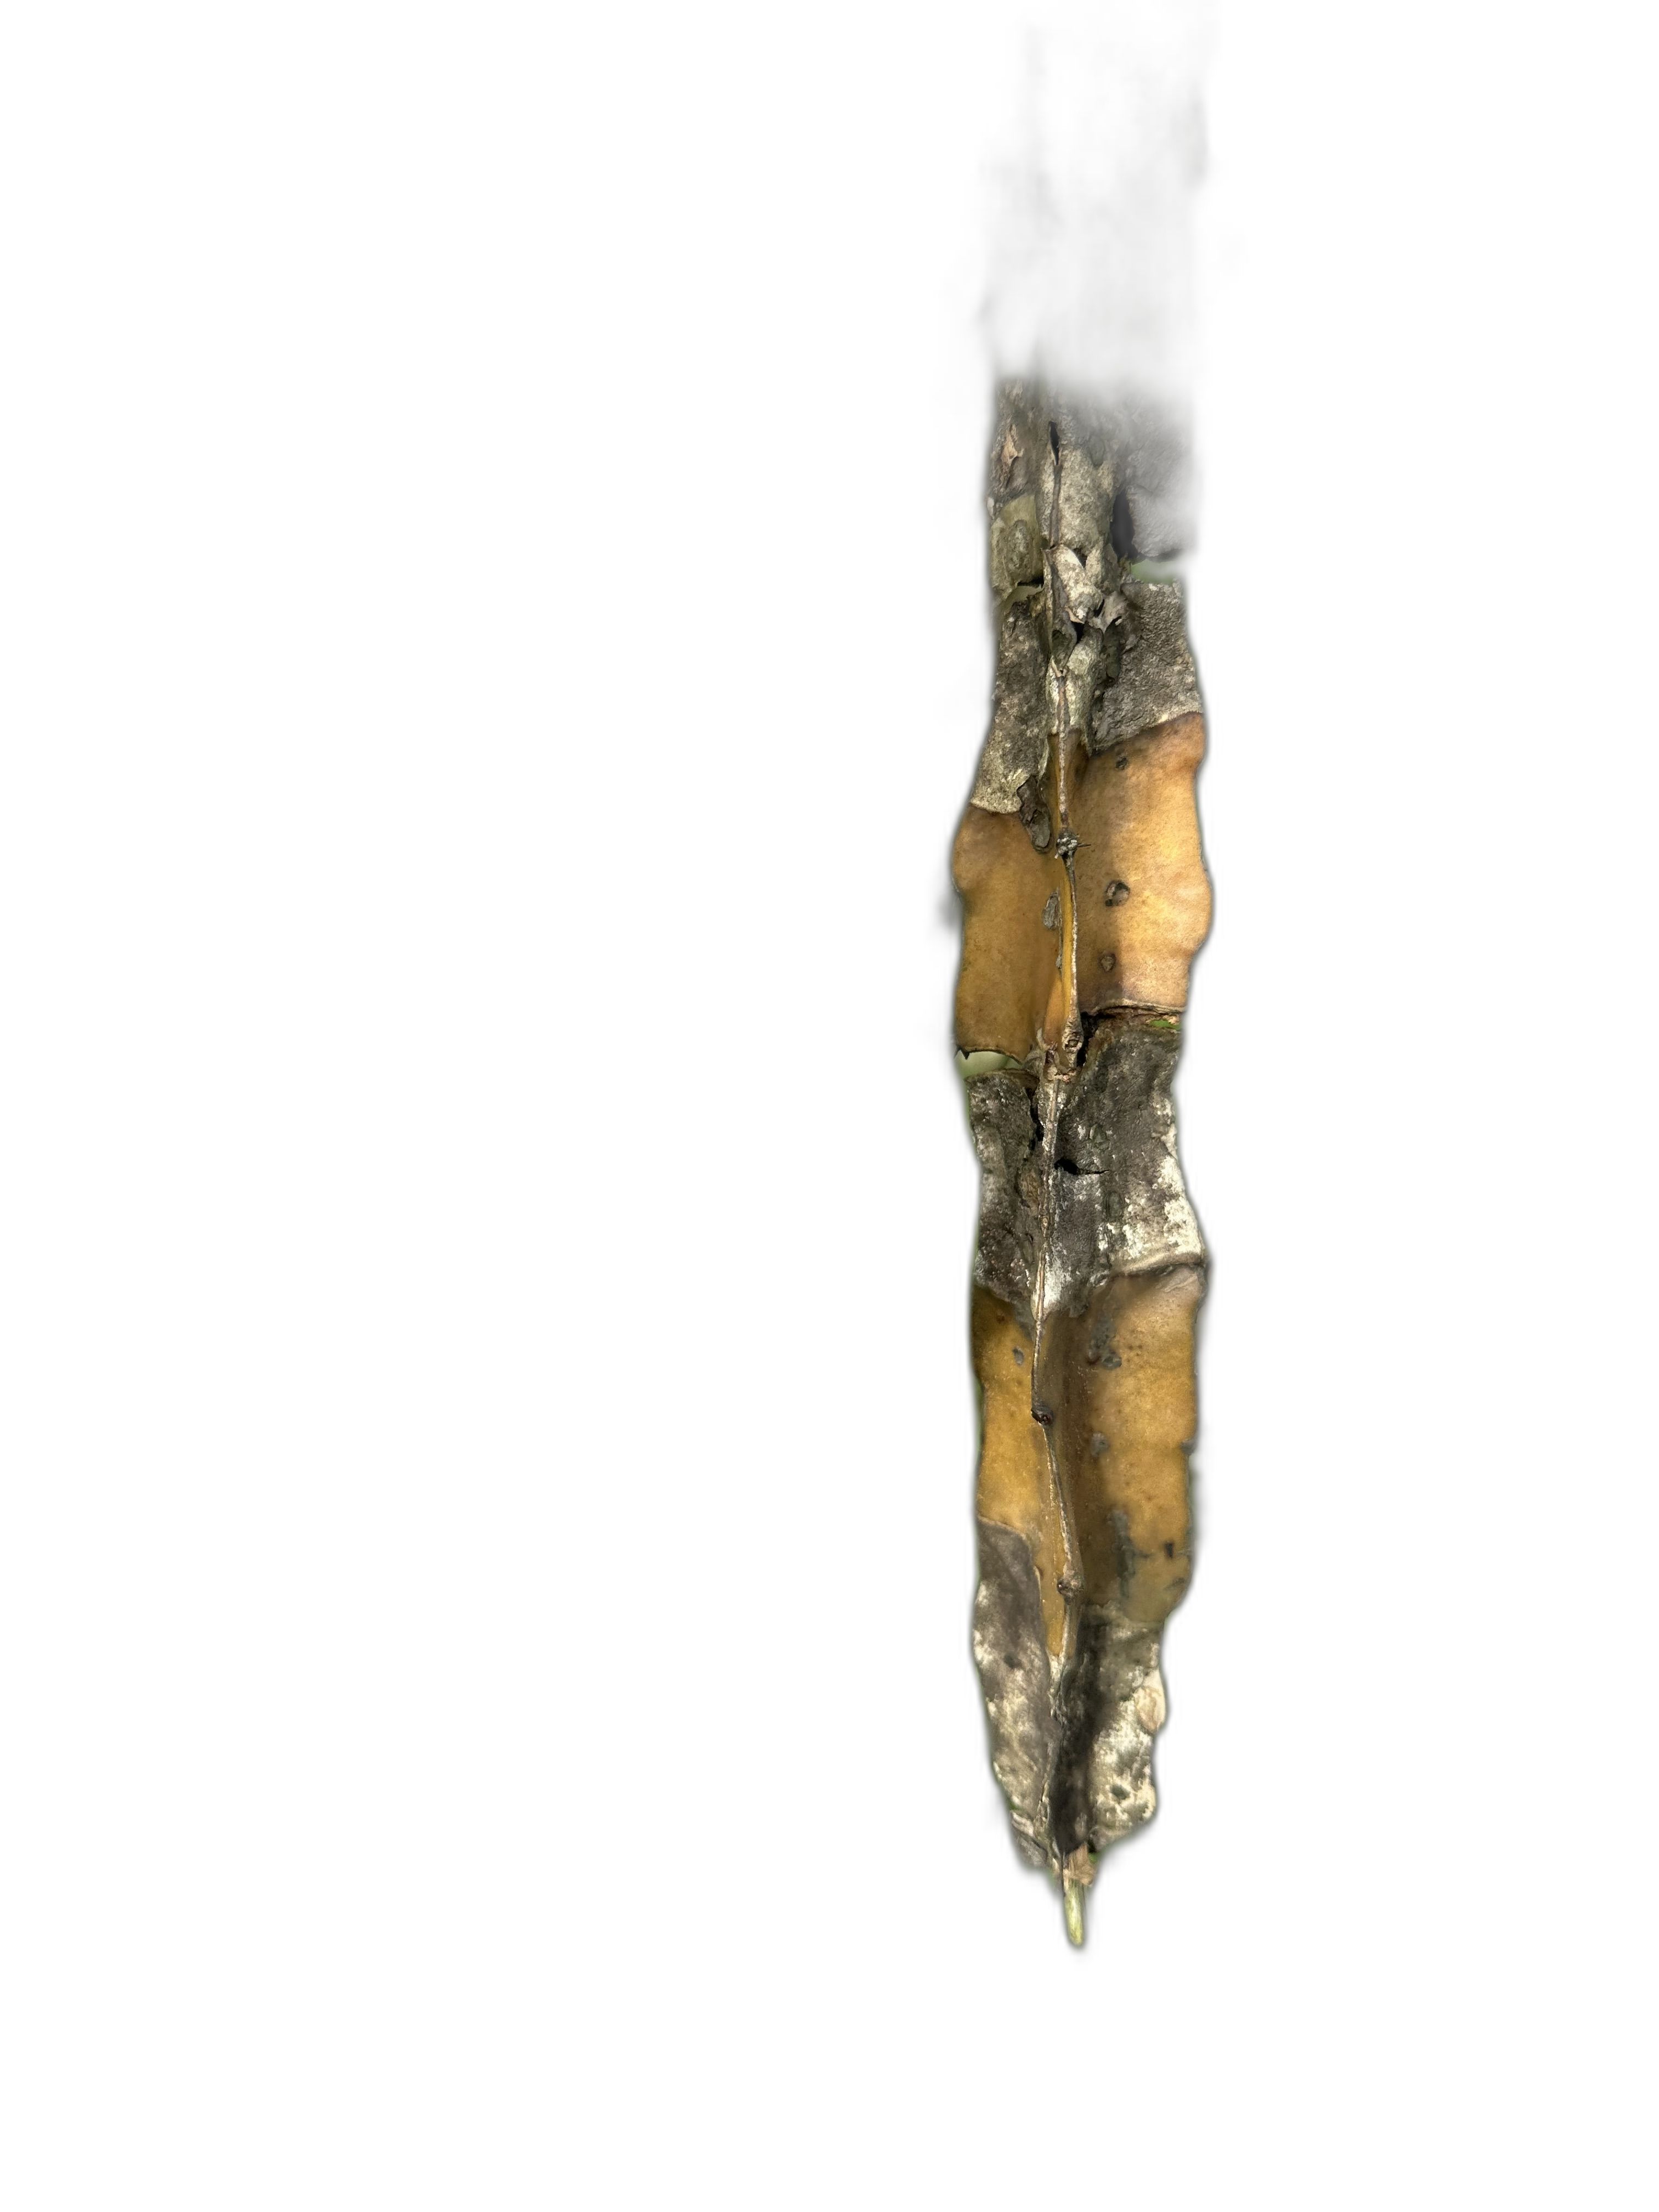
Label: Bad leaf